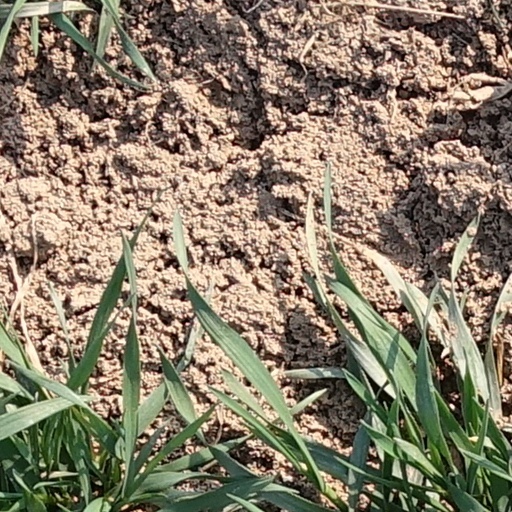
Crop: wheat